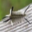
Label: caterpillar